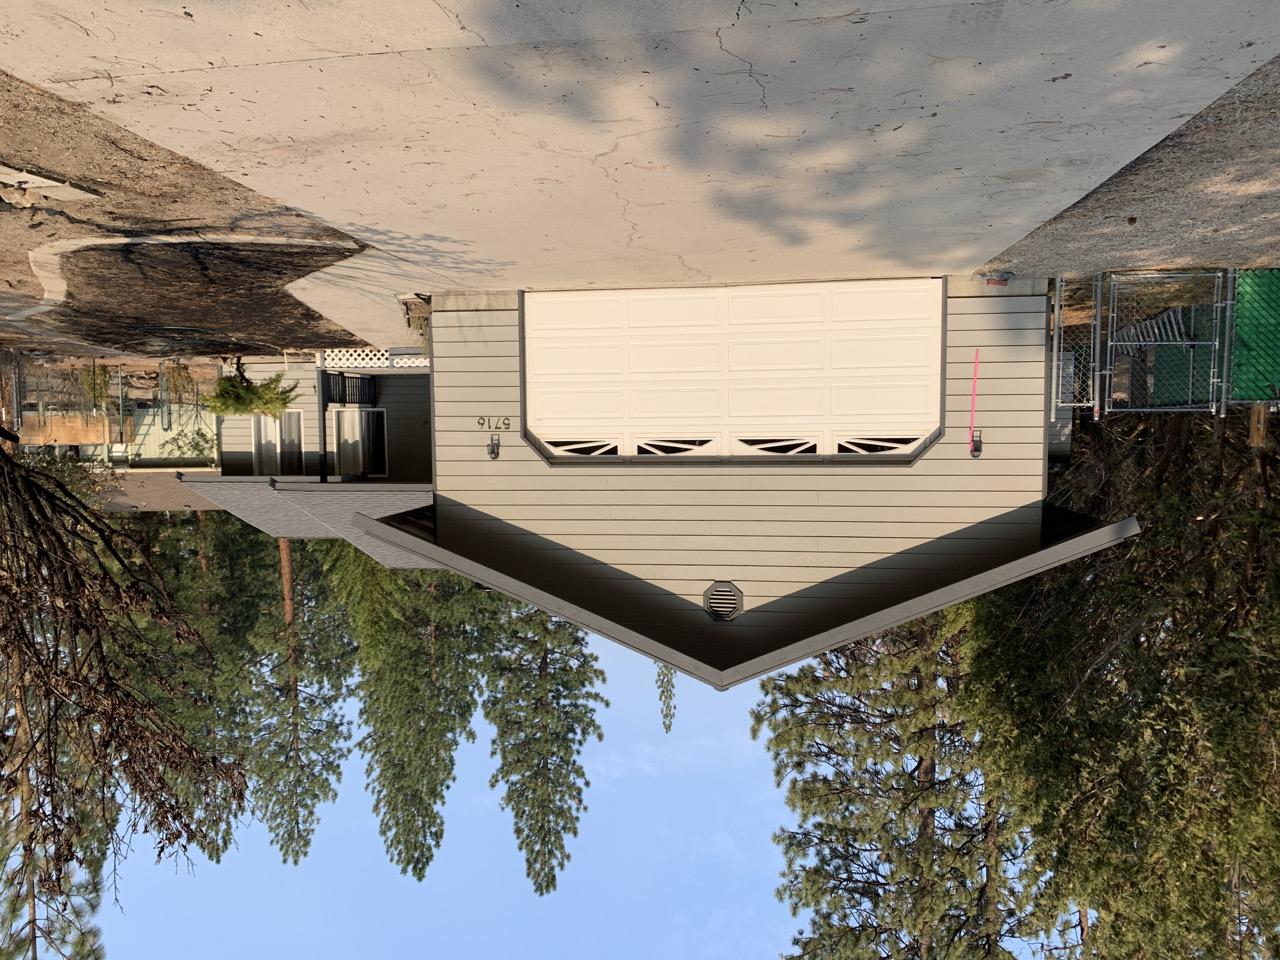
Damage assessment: no_damage